Lian Lunson

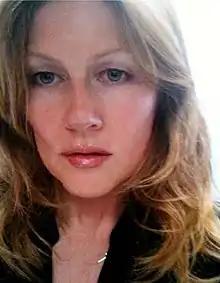

Lian Lunson (born 3 February 1959) is an Australian actress who became a filmmaker and author.